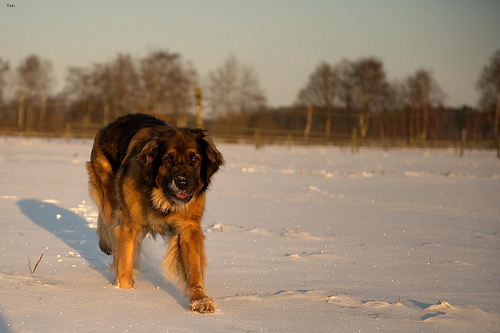
Animal: dog
Breed: leonberger